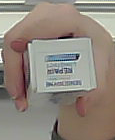
Product: sensodyne_toothpaste